1984–1985 United Kingdom miners' strike

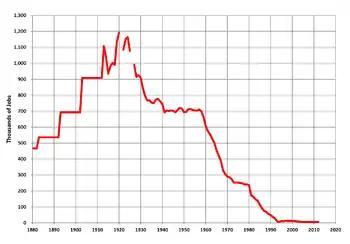
Coal mining employment in the UK, 1880–2012 (DECC data)

While more than 1,000 collieries were working in the UK during the first half of the 20th century, by 1984 only 173 were still operating and employment had dropped from its peak of 1 million in 1922, down to 231,000 for the decade to 1982. This long-term decline in coal employment was common across the developed world; in the United States, employment in the coal-mining industry continued to fall from 180,000 in 1985 to 70,000 in the year 2000.